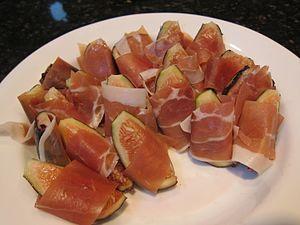
Jambon sec de Corse et figues
Prisuttu est l'appellation en langue corse d'un jambon cru, salé, séché et affiné en Corse à partir d'un cochon de race locale élevé en Corse.
La cuisine française fait référence à divers styles gastronomiques dérivés de la tradition française. Elle a évolué au cours des siècles, suivant ainsi les changements sociaux et politiques du pays. Le Moyen Âge a vu le développement de somptueux banquets qui ont porté la gastronomie française à un niveau supérieur, avec une nourriture décorée et fortement assaisonnée par des chefs tel Guillaume Tirel. Au XVIIᵉ siècle, les habitudes ont changé, avec une utilisation moins systématique des épices et avec le développement de l'utilisation des herbes aromatiques et de techniques raffinées, initiées par François Pierre de La Varenne et par d'autres dignitaires de Napoléon Bonaparte, comme Marie-Antoine Carême.